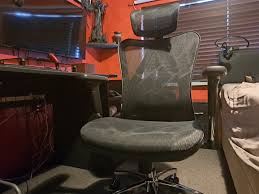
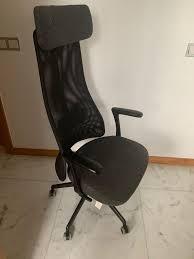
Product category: items_chair
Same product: no